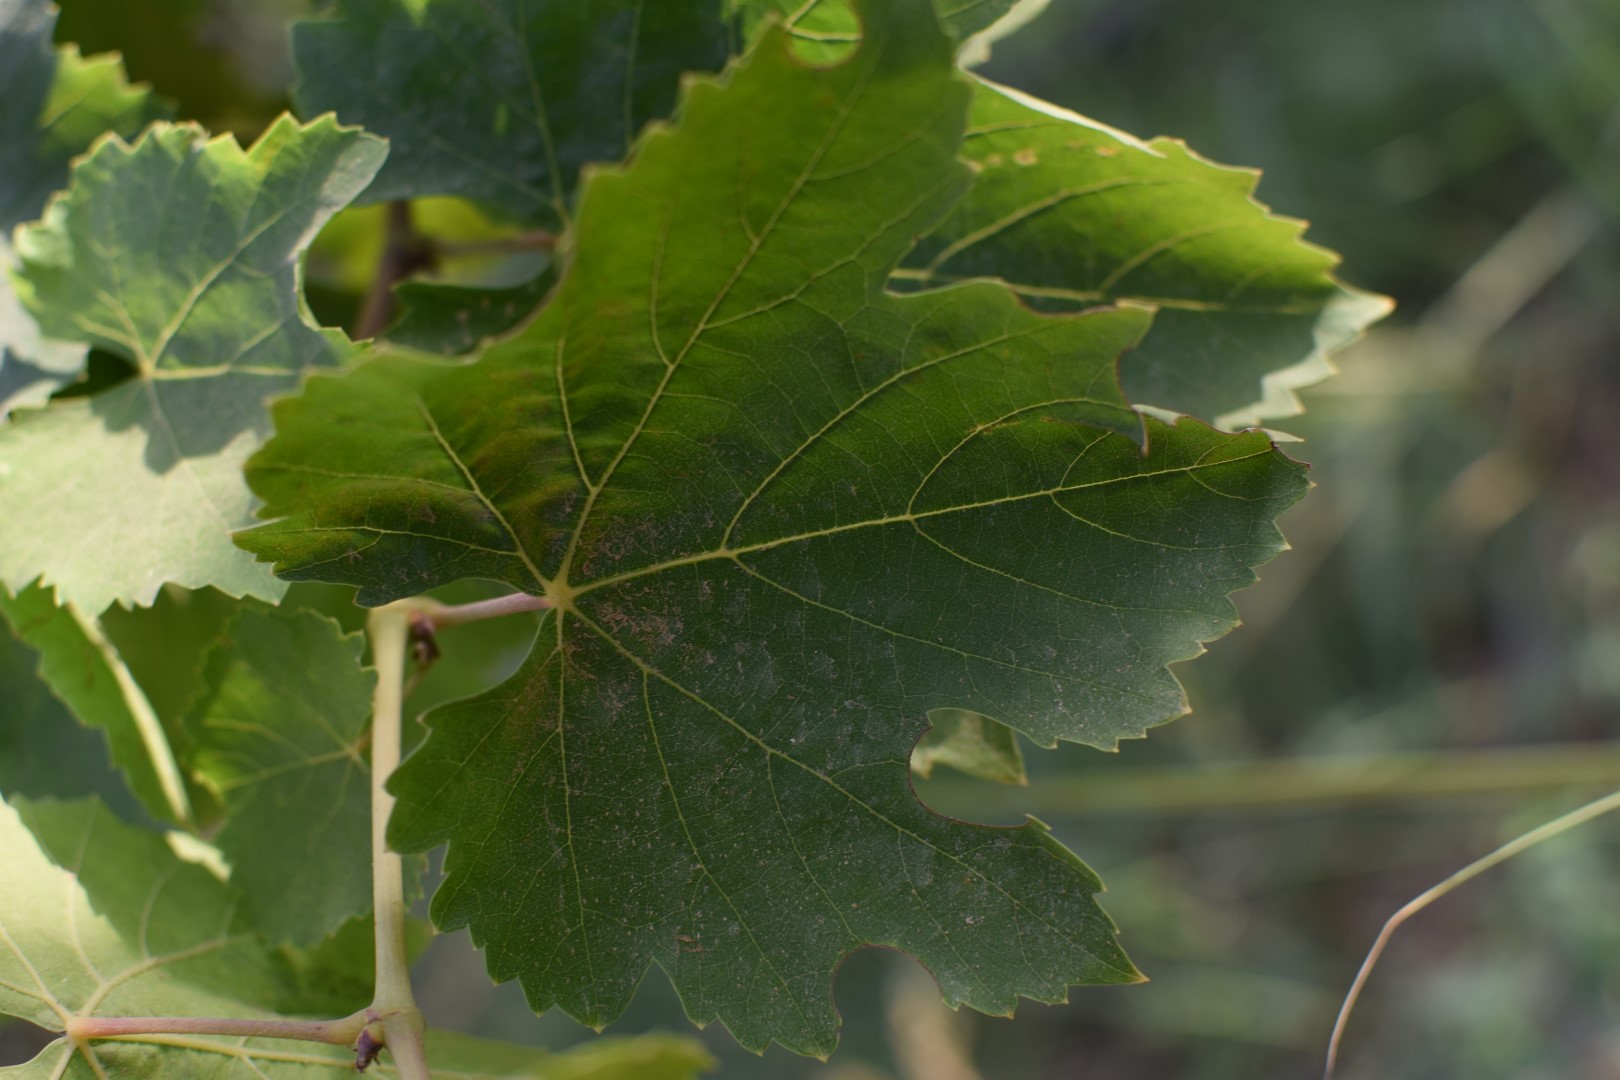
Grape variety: Thompson Seedless